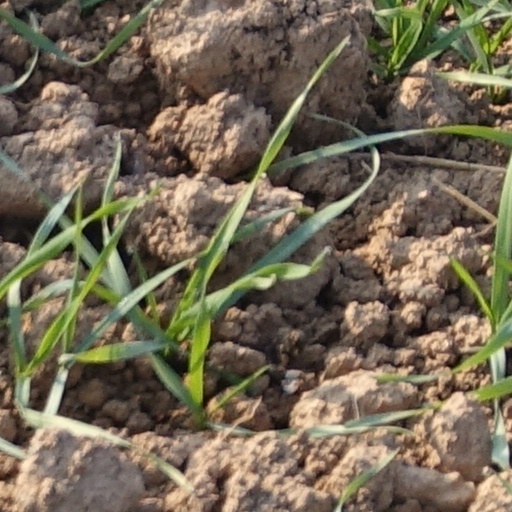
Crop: wheat